Vittorio Storaro filmography

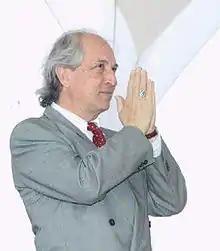
Vittorio Storaro at Cannes in 2001

Vittorio Storaro is an Italian cinematographer, and member of the American Society of Cinematographers (ASC) and Italian Society of Cinematographers (AIC). Storaro's early films were made in his homeland of Italy, where he began early collaborations with Italian director Bernardo Bertolucci, with whom he has continued to collaborate with throughout his career. Storaro and Bertolucci's first major project was the 1970 film "The Conformist", based on the Italian novel of the same name.